Hand paddle

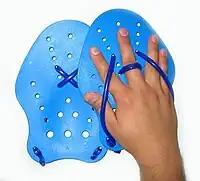
Example of a hand paddle

A hand paddle is a device worn by swimmers during training. It consists of a plastic plate worn over the swimmer's palm and attached over the back of the swimmer's hand with elastic cords. The plate is often perforated with a pattern of holes.